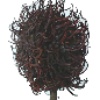
Label: Rambutan 1